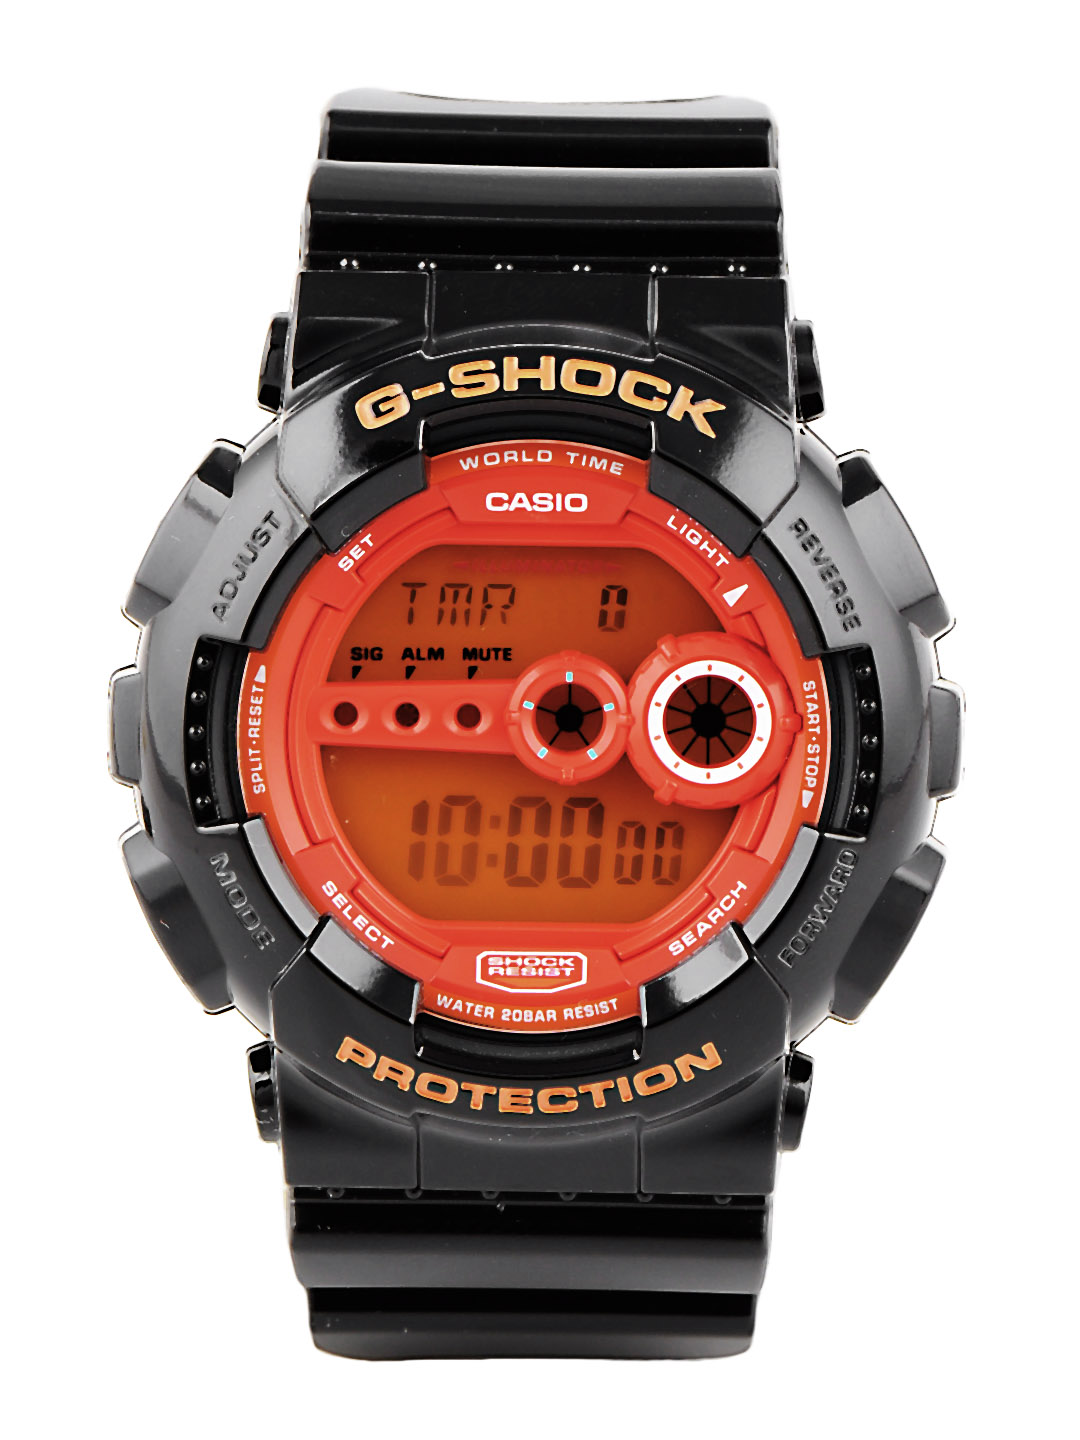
CASIO G-Shock Men Black Digital Watch G335
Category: Accessories / Watches / Watches
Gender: Men
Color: Orange
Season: Winter 2016
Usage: Casual